Said Aliyev

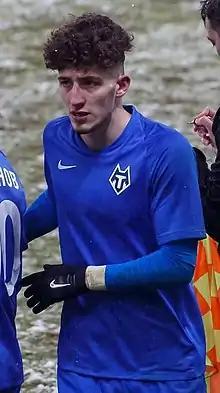
Aliyev with FC Tambov in 2021

Said Aliyevich Aliyev (born 3 December 1998) is a Russian football player who plays for FC Chernomorets Novorossiysk.